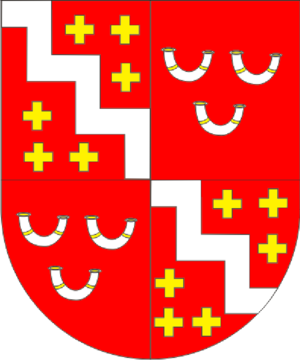
Le Cercle du Bas-Rhin-Westphalie fut un cercle impérial du Saint-Empire romain germanique. Il fut fondé en 1500.